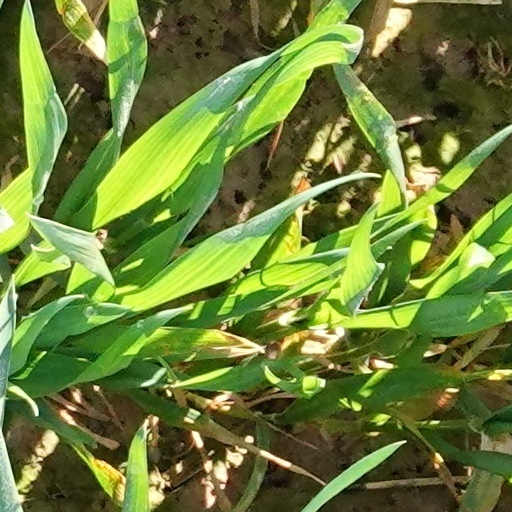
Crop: wheat